Murakami Station (Chiba)

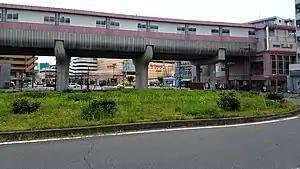
Murakami Station in April 2021

is a passenger railway station in the city of Yachiyo, Chiba, Japan, operated by the third sector railway operator Tōyō Rapid Railway.